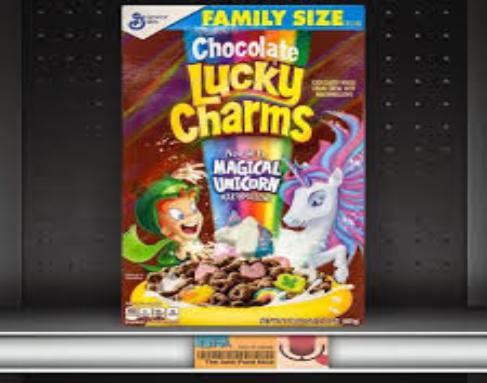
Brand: Chocolate Lucky Charms
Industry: Food